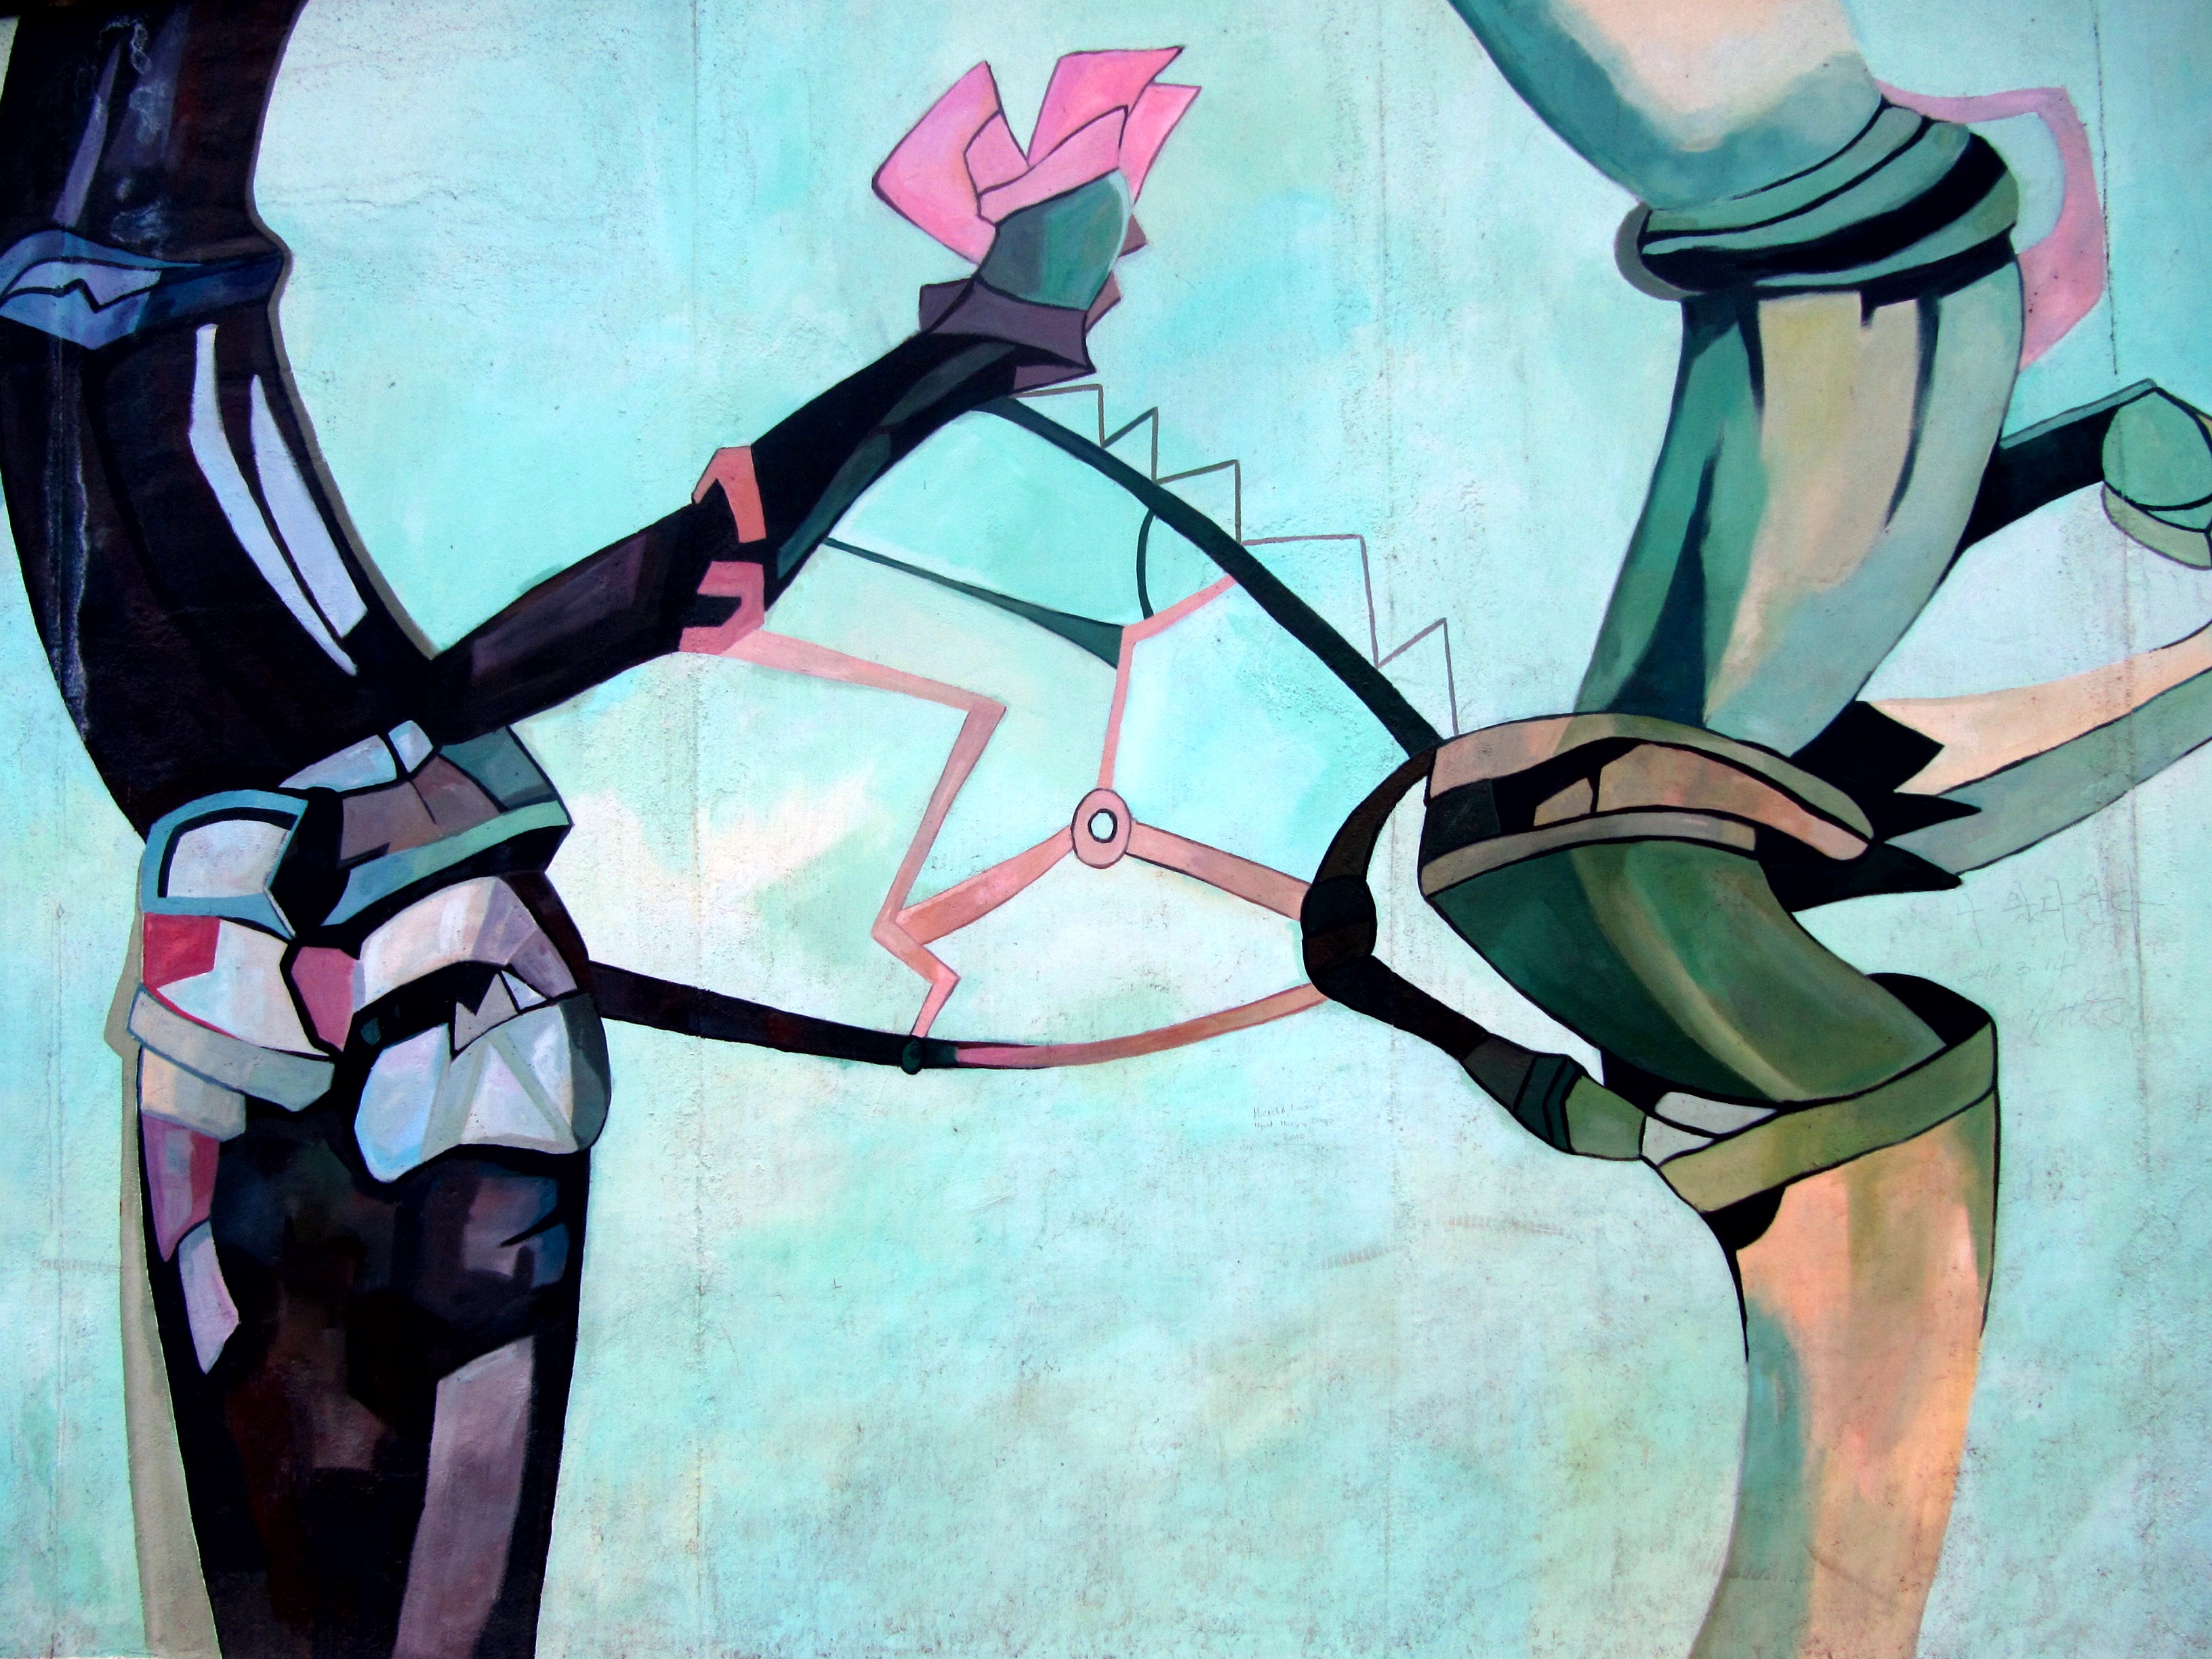
wall, graffiti, art, illustration, berlin, anime, modern art, berlin wall, east side gallery